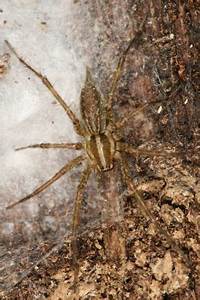
Label: ragno